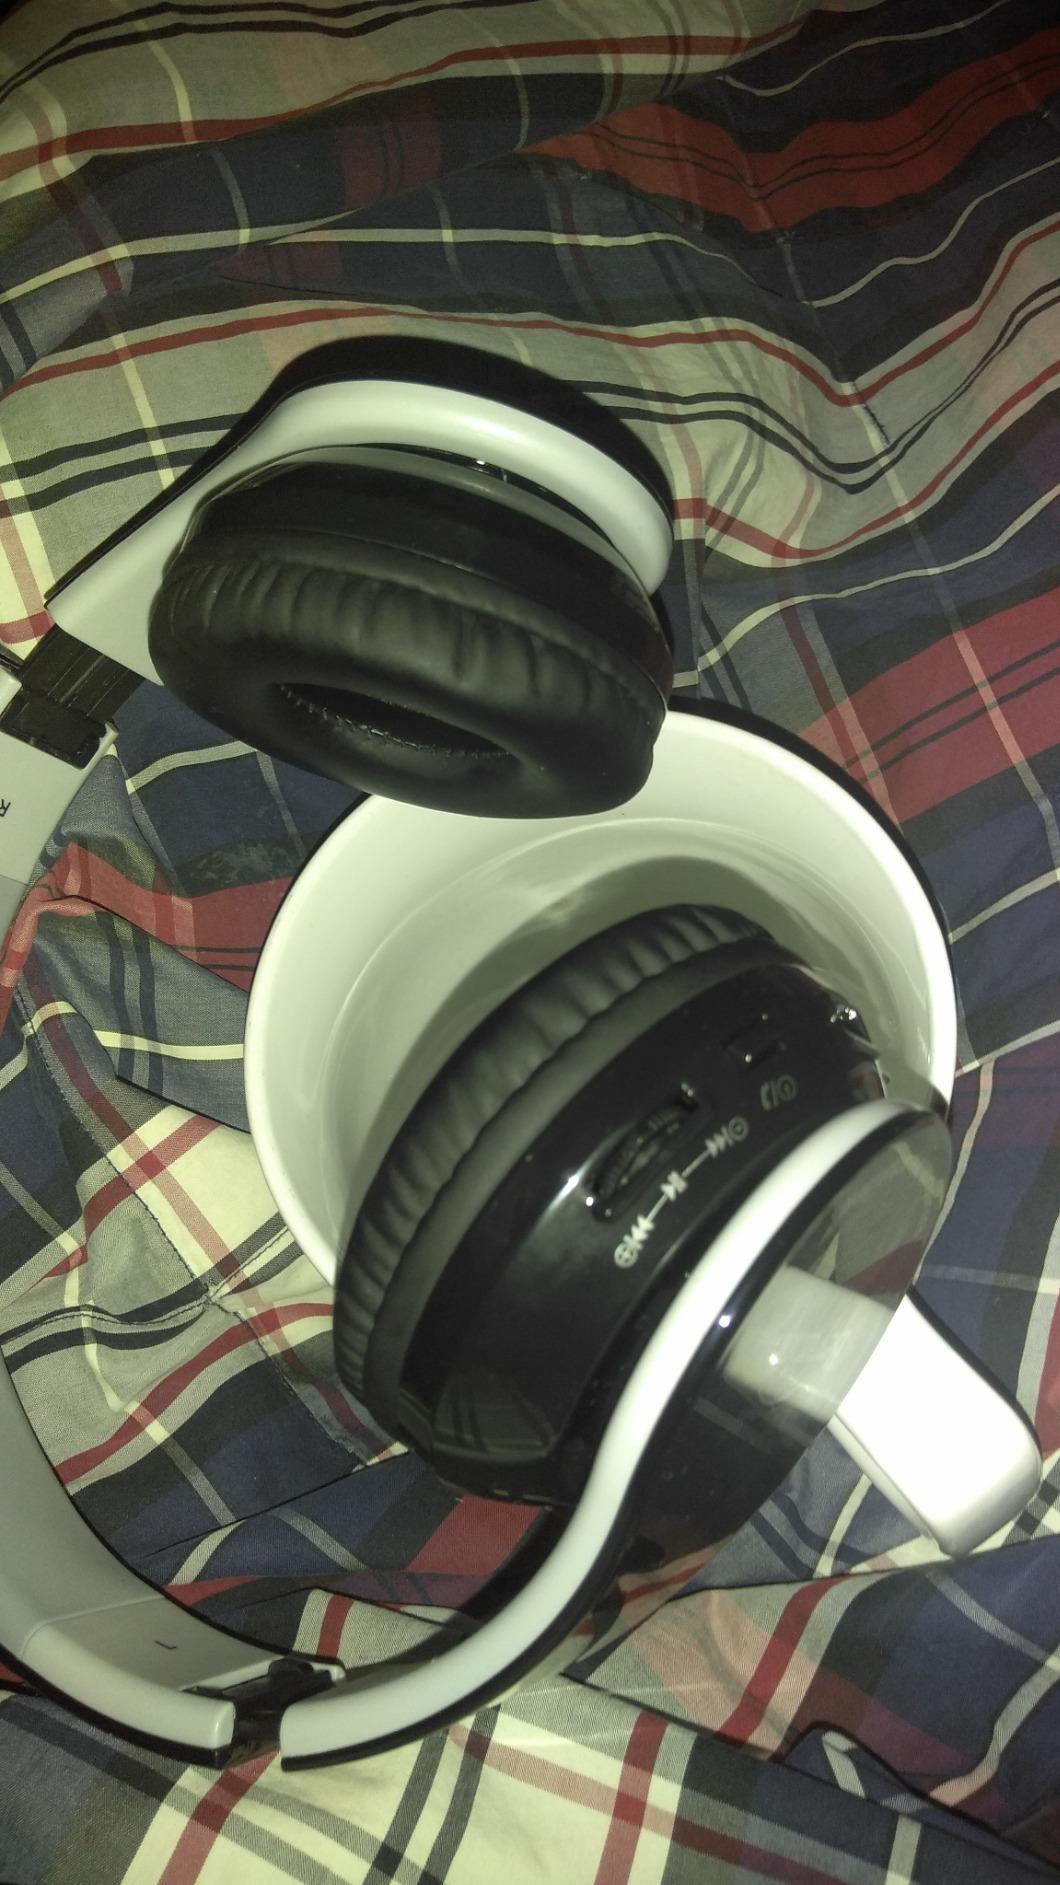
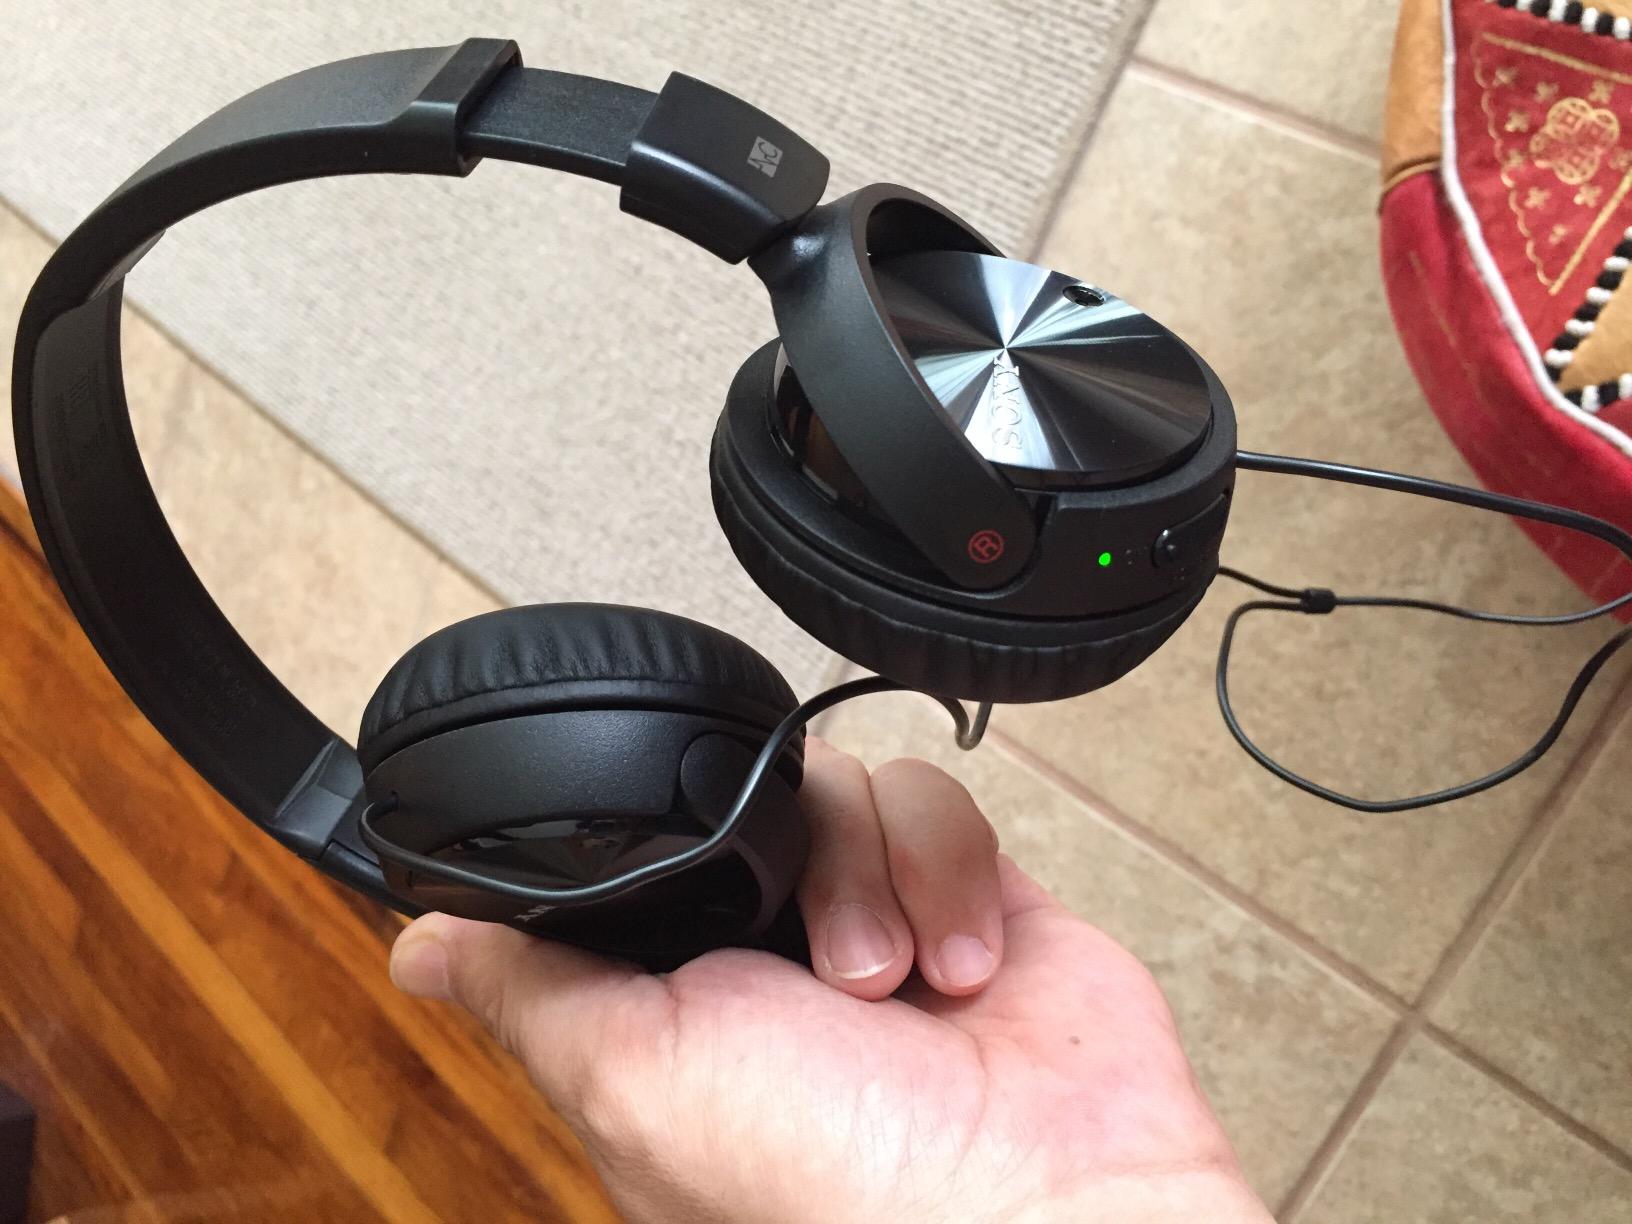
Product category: headphones
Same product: no